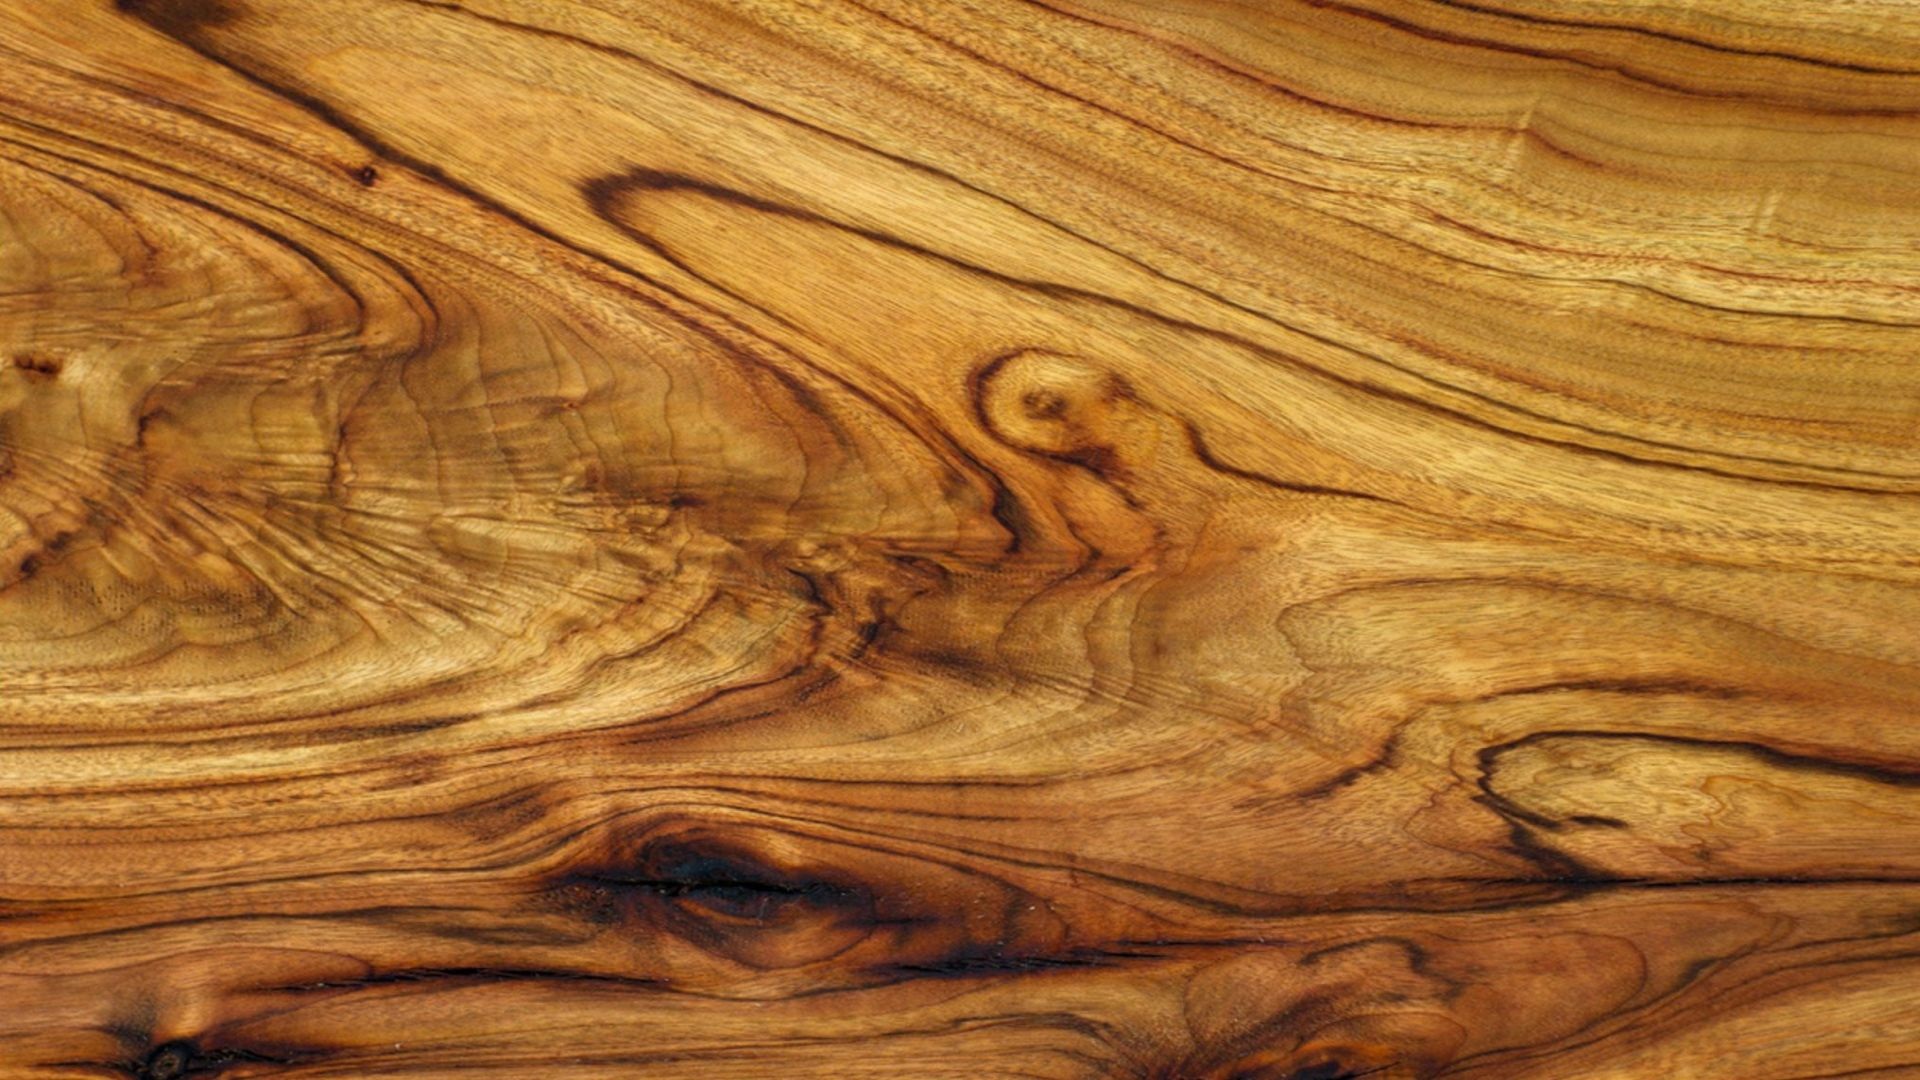
desk, wood, texture, leaf, floor, trunk, formation, produce, hardwood, wallpaper, carving, relief, wood flooring, desktop picture